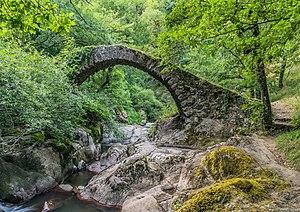
Peyrusse-le-Roc est une commune française, située dans le département de l'Aveyron en région Occitanie. Ses habitants sont appelés les Pétruciens.